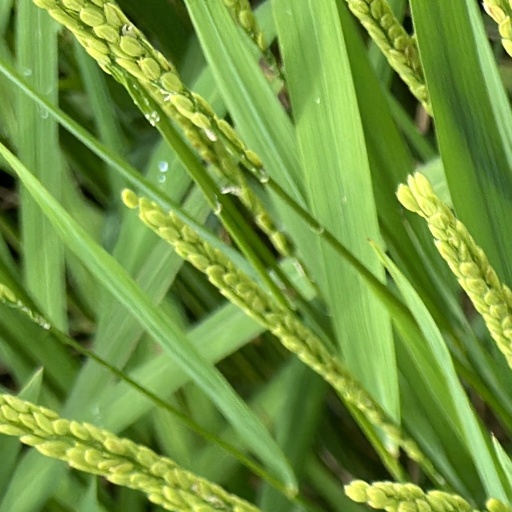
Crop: rice